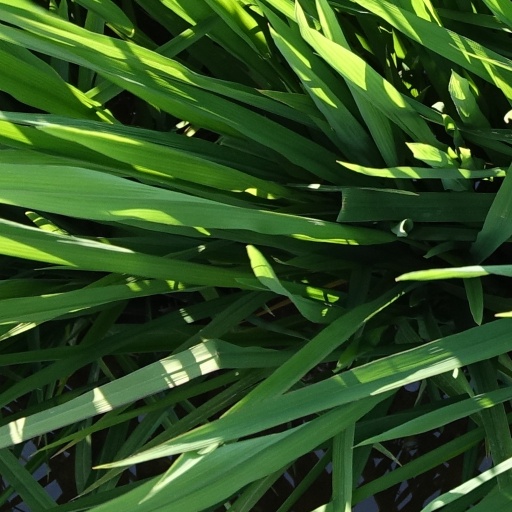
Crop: rice